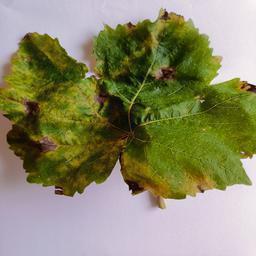
Label: Downy Mildew